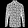
Label: Shirt